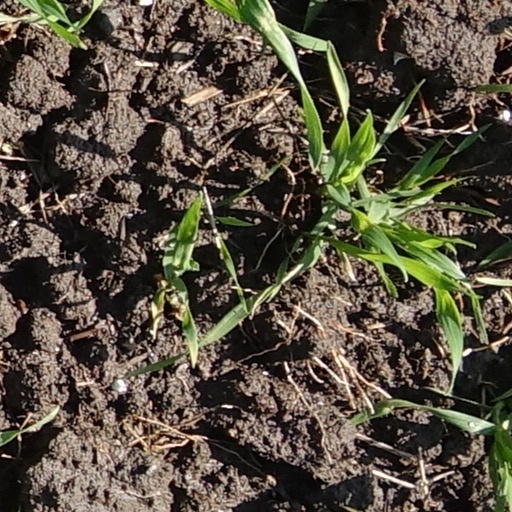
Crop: wheat